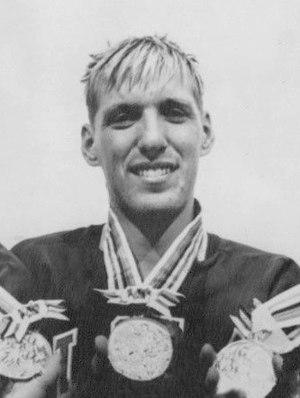
Jed Graef, de son vrai nom Jedward Richard Graef, né le 1ᵉʳ mai 1942 à Montclair, est un nageur américain des années 1960.